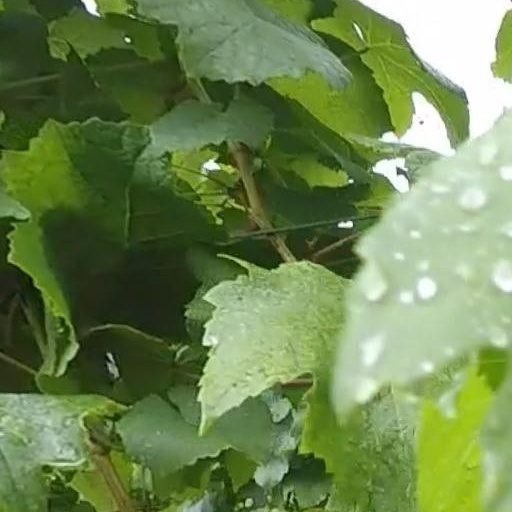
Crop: grape